John Hillerman

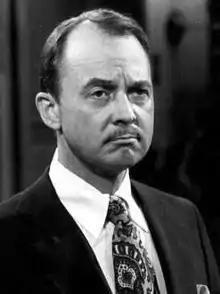

John Benedict Hillerman (December 20, 1932 – November 9, 2017) was an American actor best known for his starring role as Jonathan Quayle Higgins III on the television series "Magnum, P.I." that aired from 1980 to 1988. For his role as Higgins, Hillerman earned five Golden Globe nominations, winning in 1981, and four Emmy nominations, winning in 1987. He retired from acting in 1999.